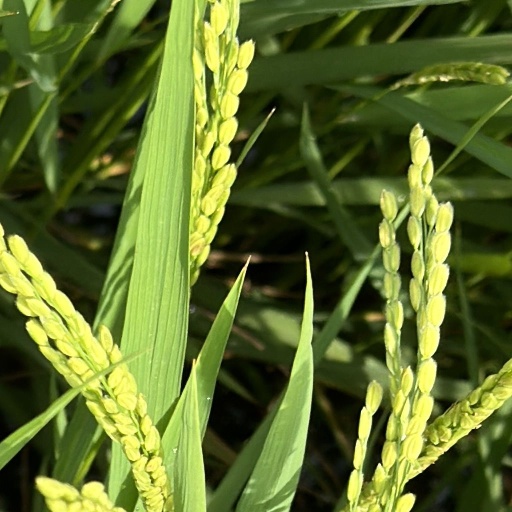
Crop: rice